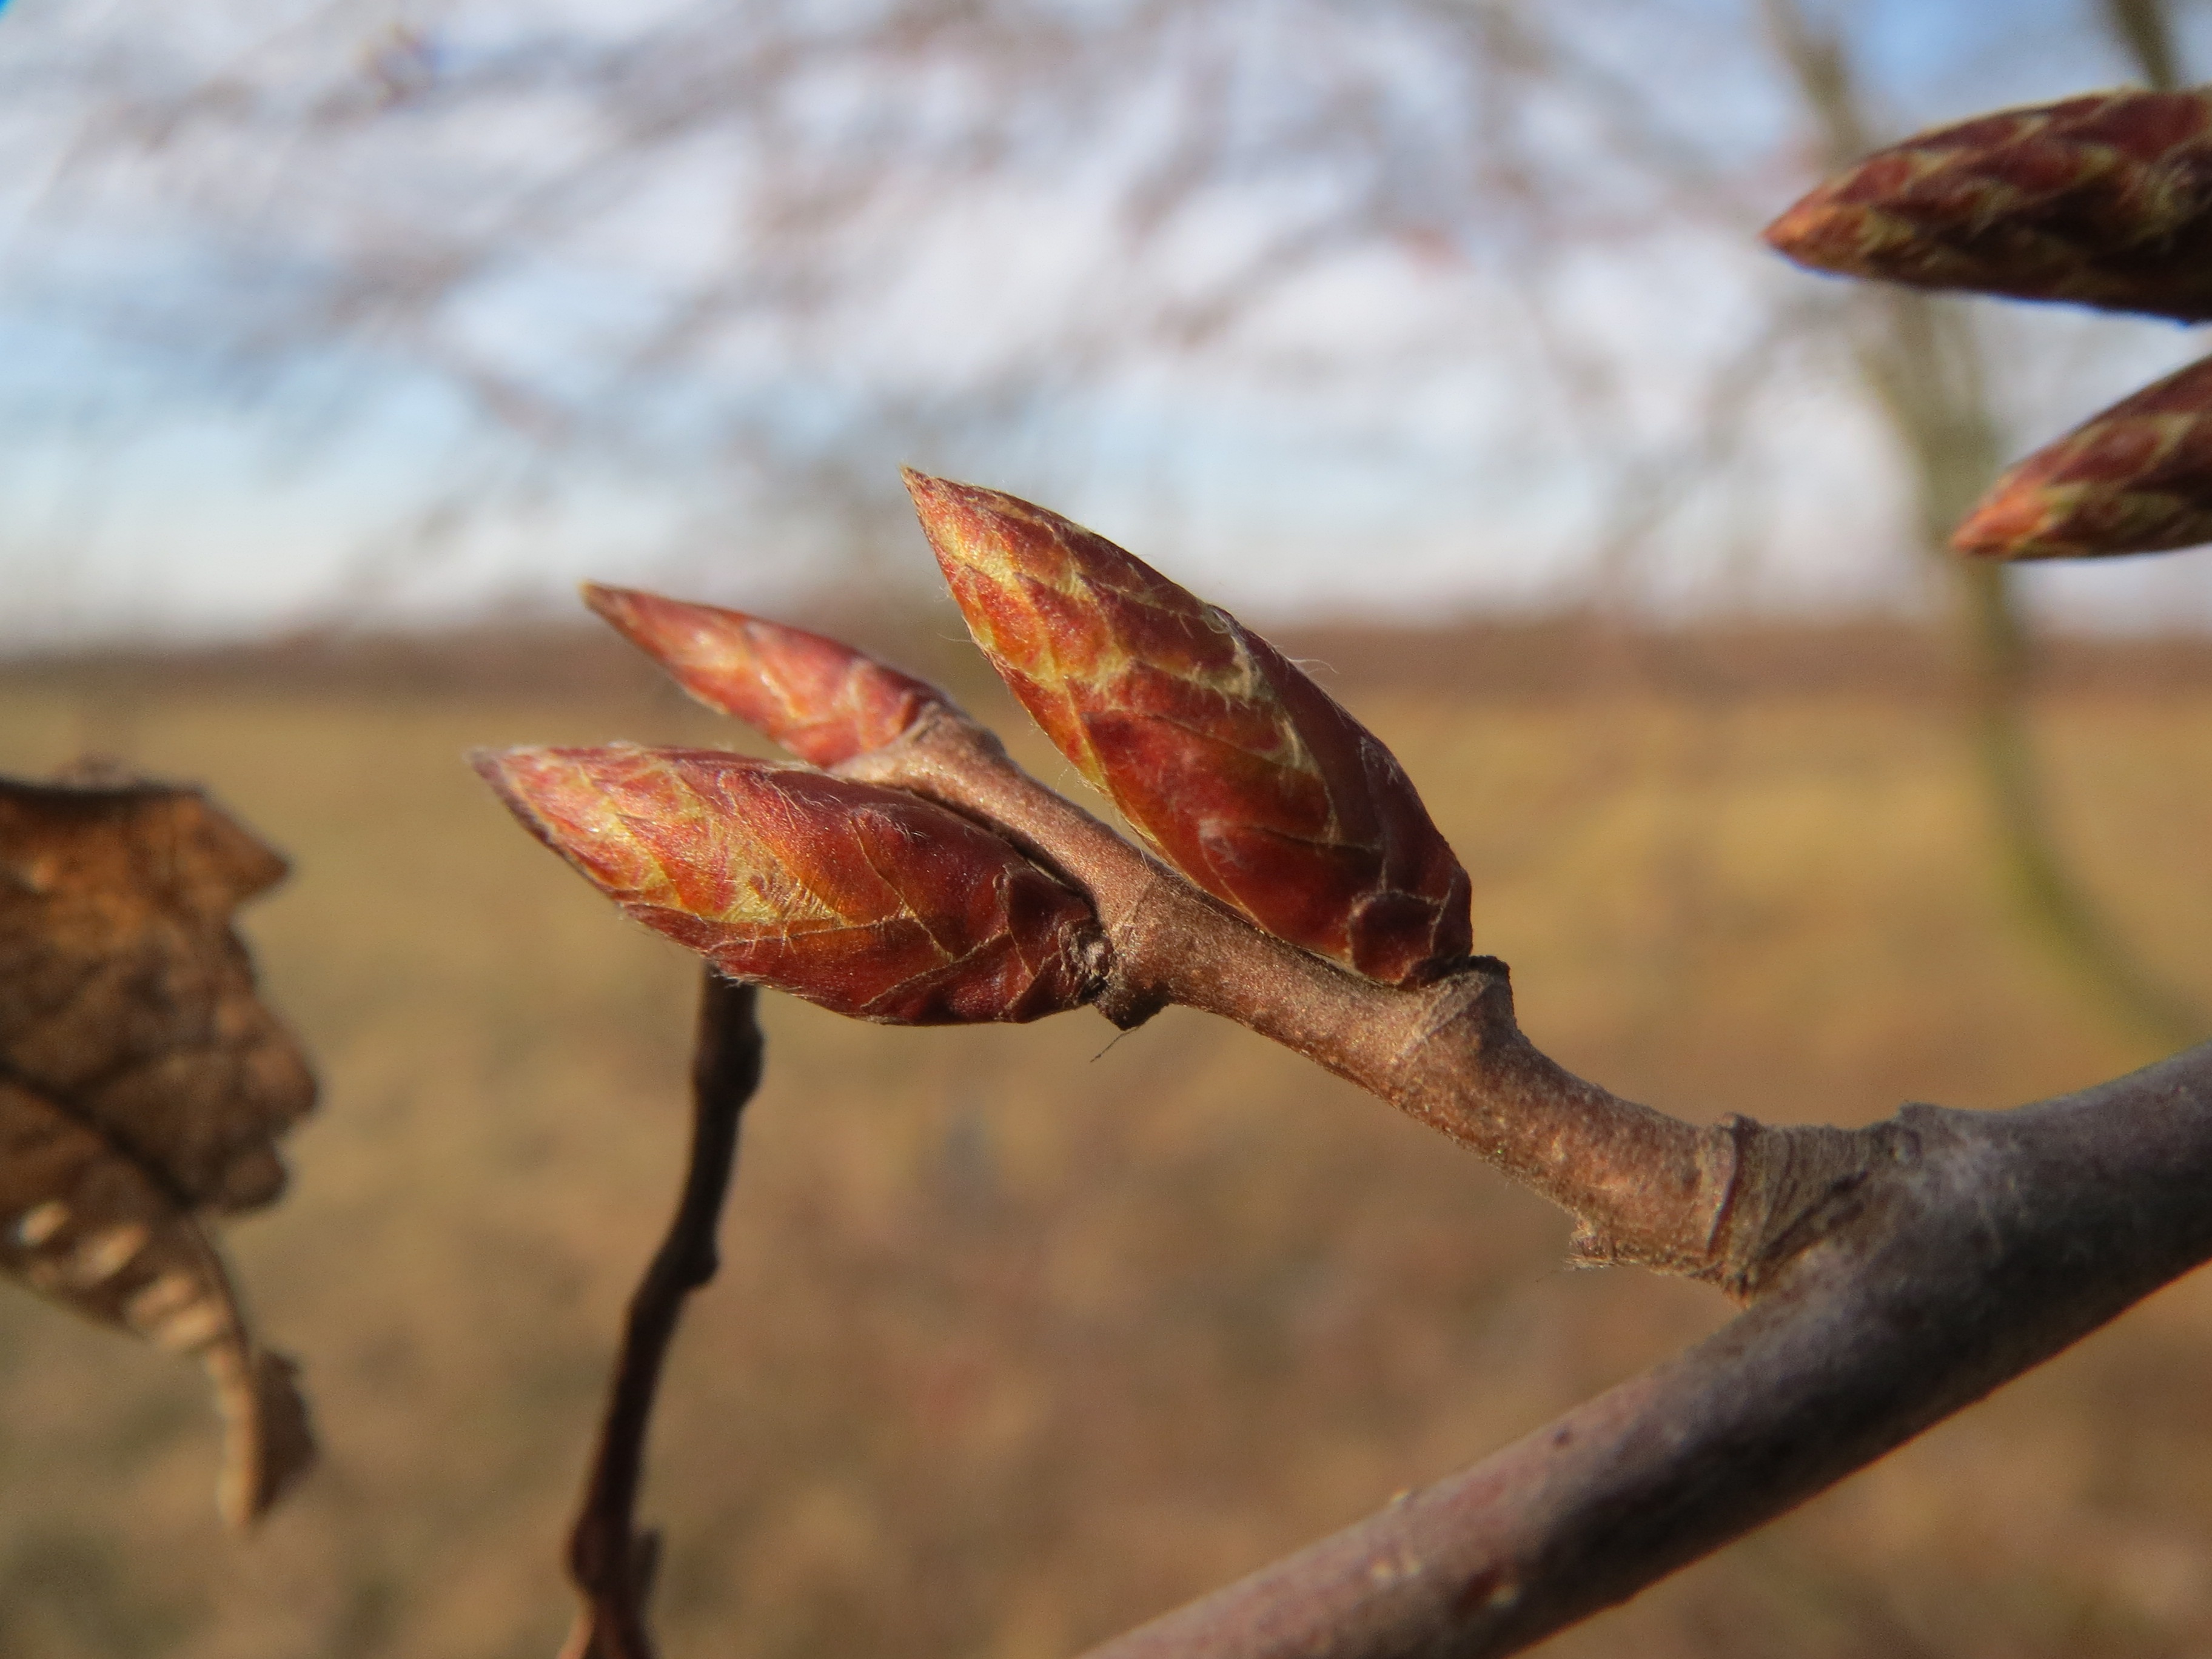
tree, nature, branch, plant, leaf, flower, wildlife, spring, autumn, botany, flora, season, fauna, twig, close up, buds, bud, macro photography, carpinus betulus, european hornbeam, plant stem, woody plant, thorns spines and prickles, common honrbeam